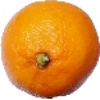
Label: Lemon Meyer 1